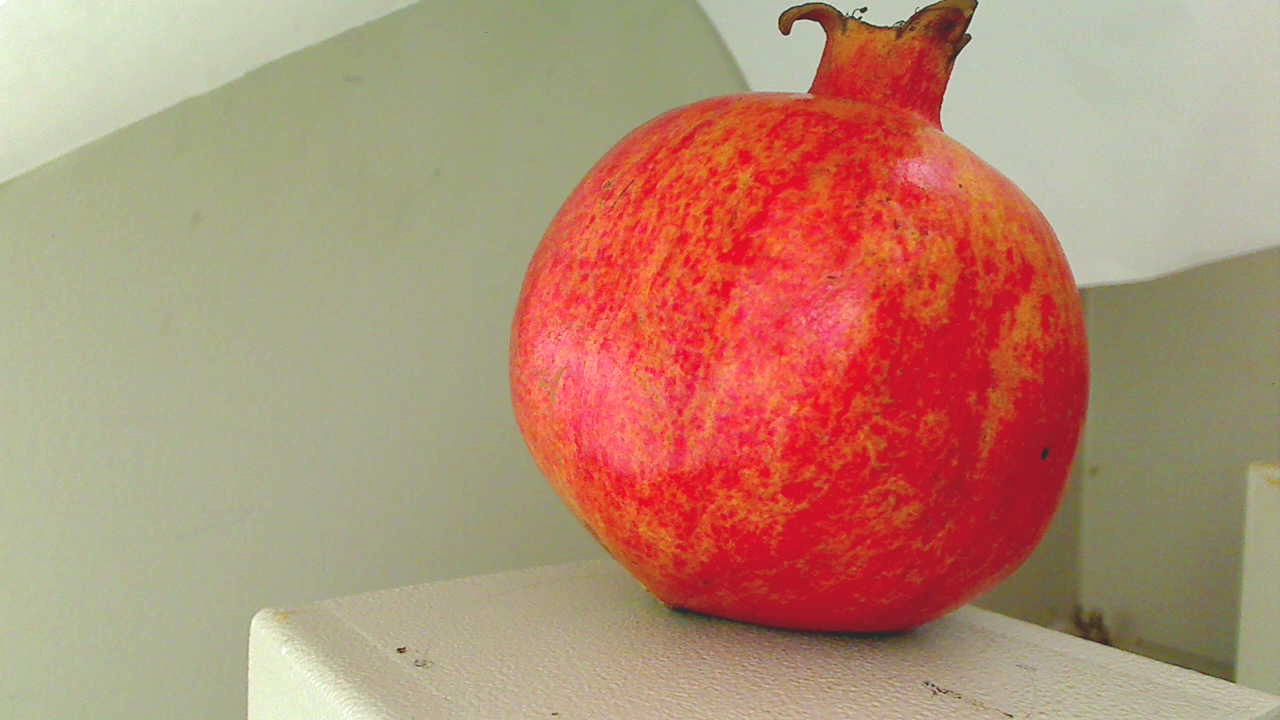
Grade: grade-1
Quality: quality-4